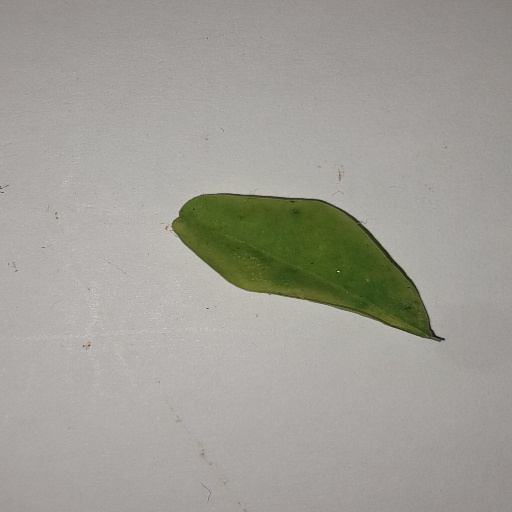
Species: Sojina
Leaf condition: Yellow Leaf